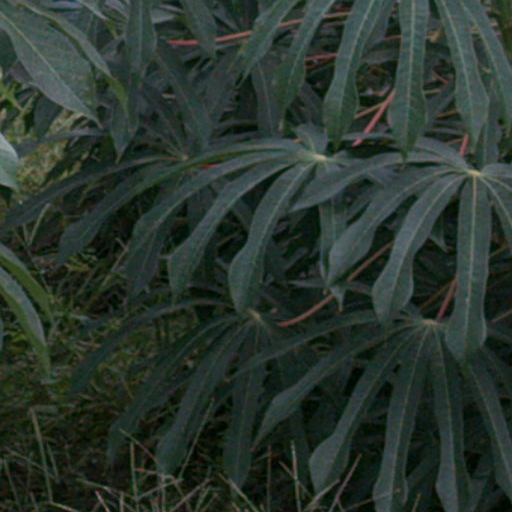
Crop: cassava